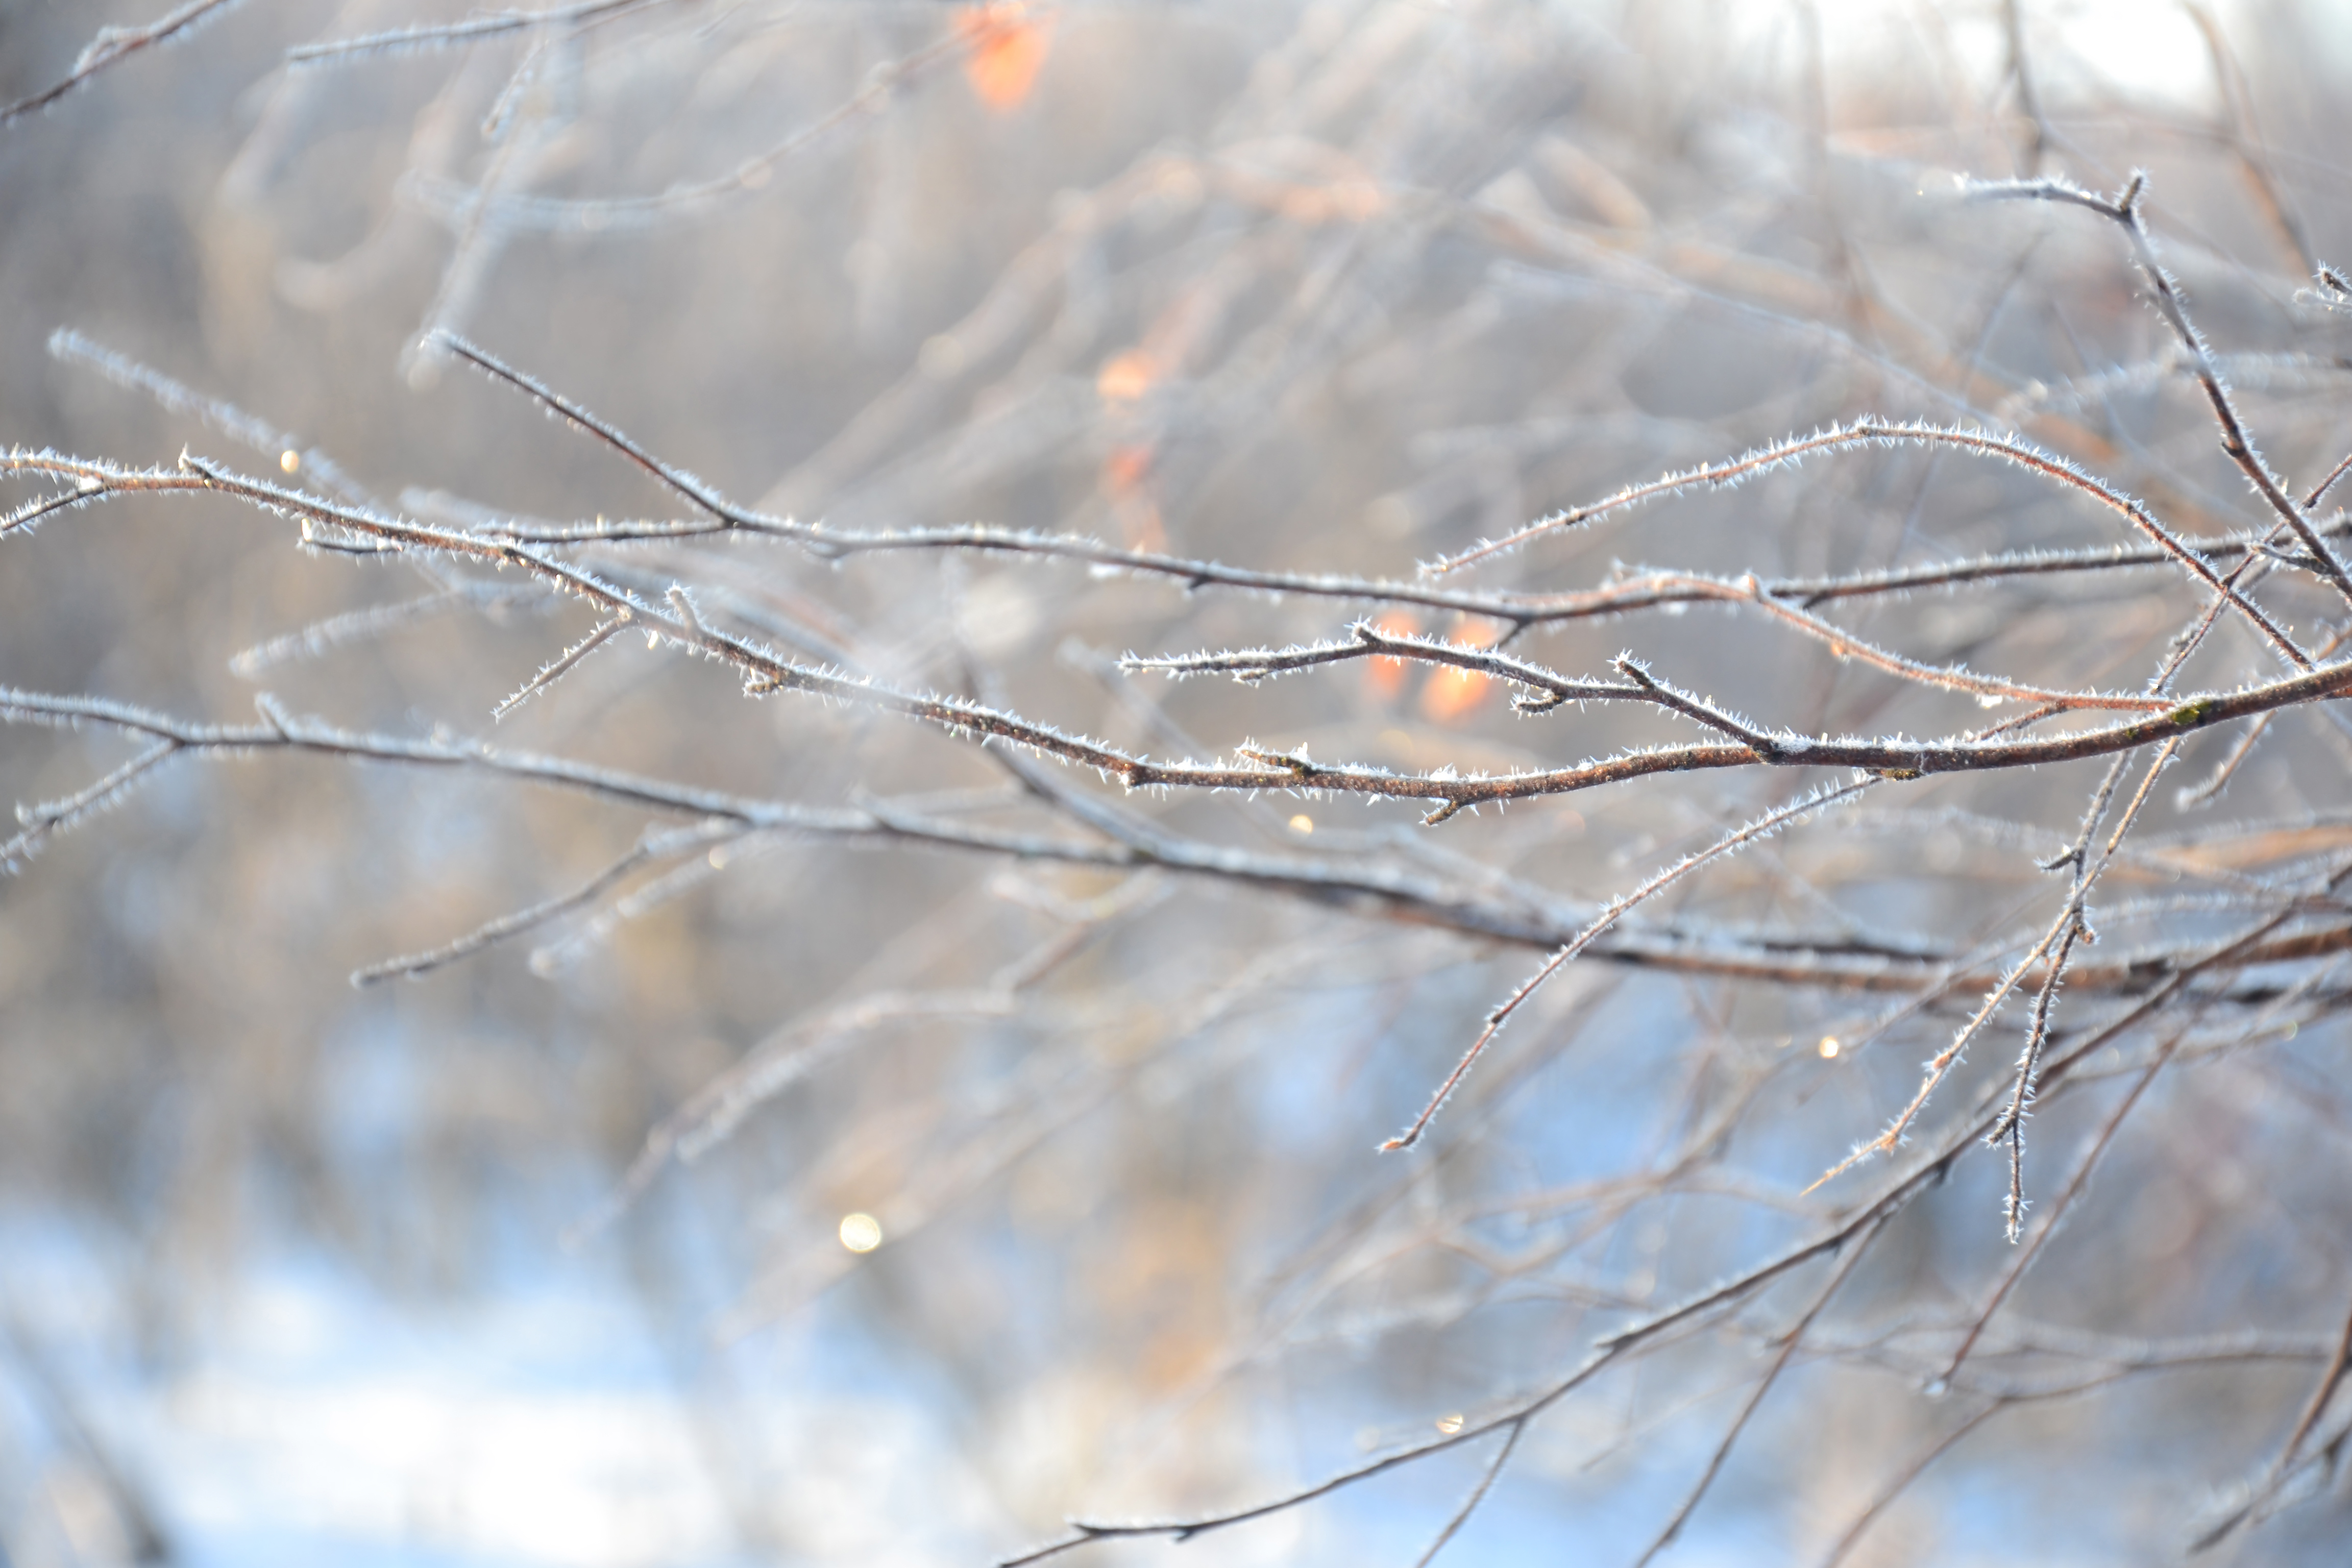
branches, forest, frost, cold, sunrise, winter background, blurred, nature, season, twig, branch, atmospheric phenomenon, morning, wood, grass, natural material, close up, water, natural landscape, winter, electric blue, macro photography, plant stem